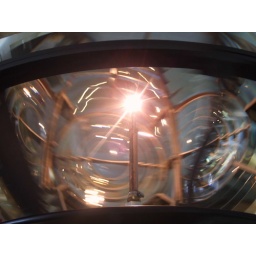
My best shot yet... the light within the lighthouse lamp